Hispanic Americans in World War II

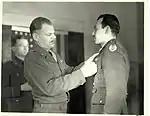
Lt. Francisco Mercado Jr. awarded the Distinguished Flying Cross by General Leon W. Johnson

First Lieutenant Perdomo, (1919–1976), the son of Mexican parents, was born in El Paso, Texas. When the war broke out, Perdomo joined the United States Army Air Forces (USAAF) as an aviation cadet and was trained to fly the P-47 Thunderbolt. After finishing his pilot training, he was assigned to the 464th Fighter Squadron, which was part of the 507th Fighter Group sent to the Pacific Island of Ie Shima off the west coast of Okinawa.